Bouramayah

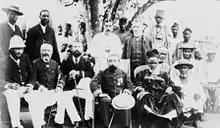
Jean-Marie Bayol and William Fernandez in Bouramayah

The town became the seat of power of the Fernandez Dynasty from the 1780s. In 1885 King William Fernandez received Jean-Marie Bayol, the French lieutenant-governor of Senegal, in charge of the Rivières du Sud region, on an official visit to the town.